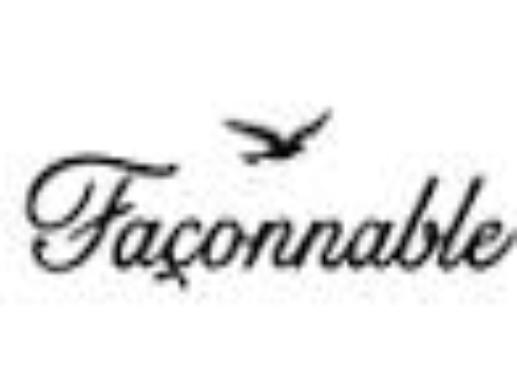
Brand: Faconnable
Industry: Clothes